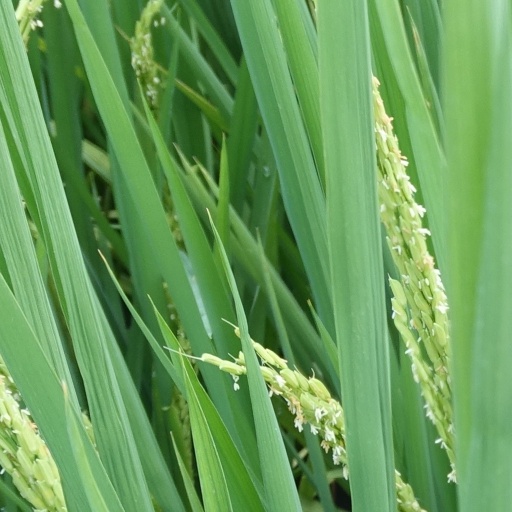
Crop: rice